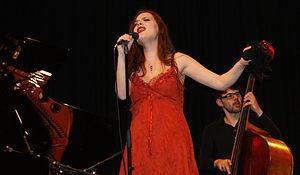
Elina Duni est une chanteuse de jazz helvético-albanaise, née à Tirana en mars 1981 et installée en Suisse depuis 1992.